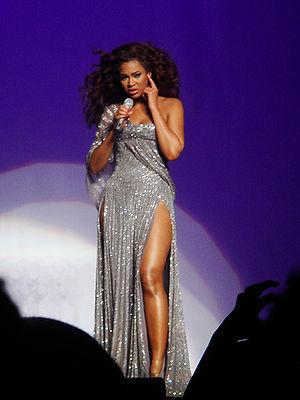
Vision of Love est une chanson de l'artiste américaine Mariah Carey. Elle est le premier single de la chanteuse et apparaît sur son premier album. Écrite par Carey et Ben Margulies, Vision of Love sort le 15 mai 1990 sous le label Columbia Records. Après avoir présenté la chanson à Columbia, celle-ci est produite par Rhett Lawrence et Narada Michael Walden. Vision of Love a un tempo lent, Carey elle-même en choriste et introduit sa voix de sifflet. La chanson parle d'une relation amoureuse. Carey décrit la vision de l'amour qu'elle aimerait connaître et aussi celle qu'elle a envers son amoureux.
Listen est une chanson R'n'B, et soul de 2006 enregistrée par la chanteuse américaine Beyoncé Knowles. La chanson a été écrite par Henry Krieger, Scott Cutler, Anne Preven, et Knowles, et a été produit par The Underdogs, Matt Sullivan et Randy Spendlove pour la bande originale du film musical de 2006 Dreamgirls. Listen est l'une des quatre compositions écrites spécialement pour le film Dreamgirls. Dans le film, le personnage de Knowles Deena Jones chante la chanson pour affirmer son indépendance à son mari qui la contrôle.